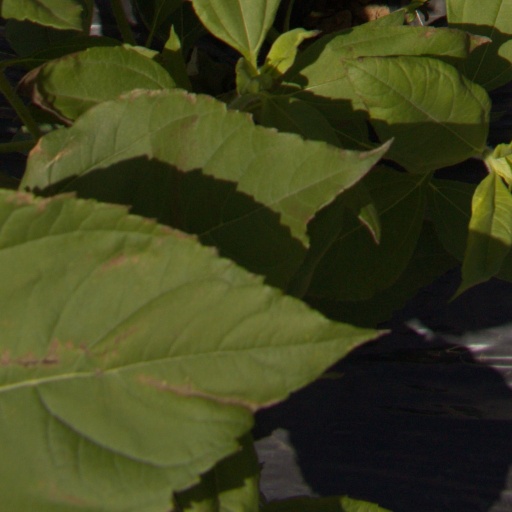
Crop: Jerusalem artichoke